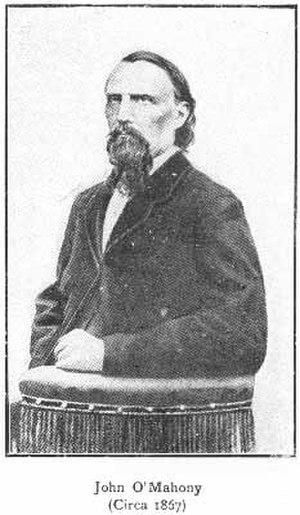
Fénien ou fenian désigne généralement et depuis la fin du XIXᵉ siècle les nationalistes irlandais qui choisissent la violence pour lutter contre la présence britannique. Ce terme fait également référence aux membres de l'Irish Republican Brotherhood.